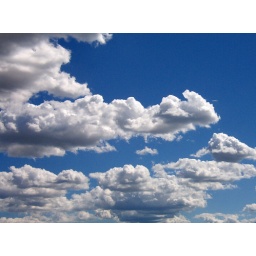
clouds in the sky